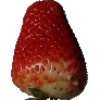
Label: Strawberry 1